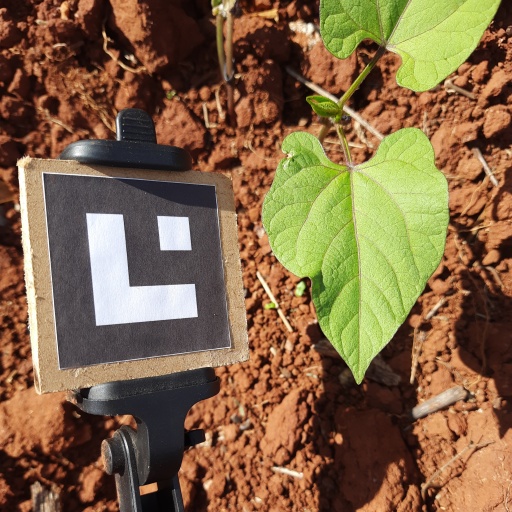
Observations: wavy surface, no eating holes, under sunlight